Goten Peninsula

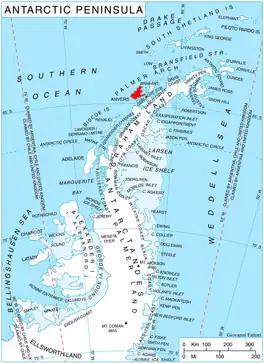
Location (in red) of Anvers Island in the Antarctic Peninsula region

Goten Peninsula is the mostly ice-covered peninsula wide and indenting for northwestwards between Perrier Bay and Esquivel (Ricke) Bay on the northwest coast of Anvers Island in the Palmer Archipelago, Antarctica. It ends up in Quinton Point to the northwest.